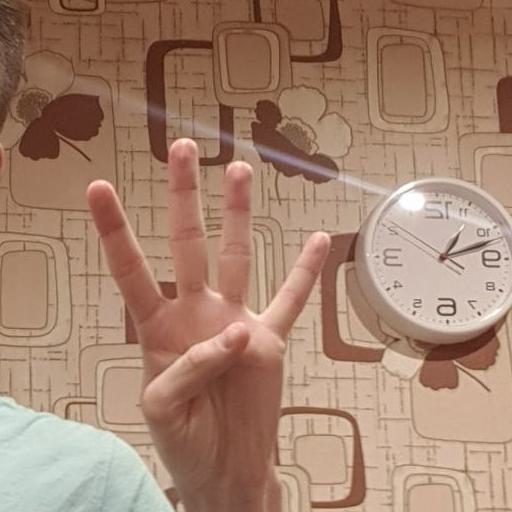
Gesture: four